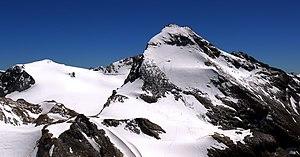
La Tsanteleinaz, en italien Tsanteleina, est un sommet des Alpes culminant à 3 602 mètres d'altitude à la limite entre la région italienne de la Vallée d'Aoste et le département français de la Savoie, dans le massif des Alpes grées.